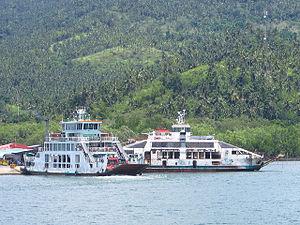
Kolambugan est une localité de la province de Lanao du Nord, aux Philippines. En 2015, elle compte 27 005 habitants.